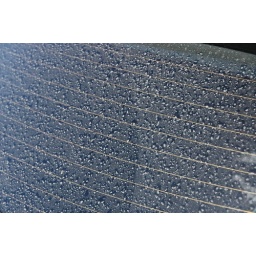
back window of a car..  sand in the rain.. love the patterns.